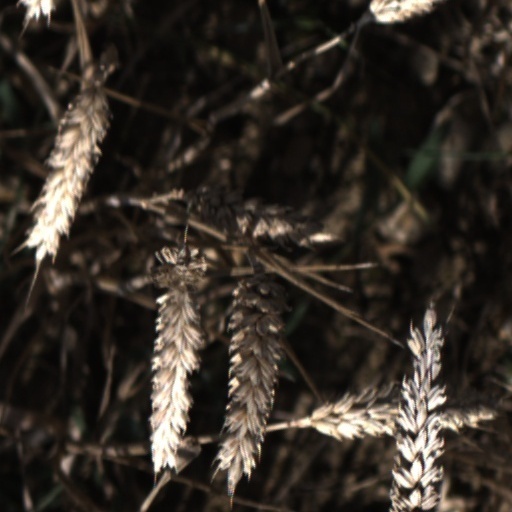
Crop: wheat